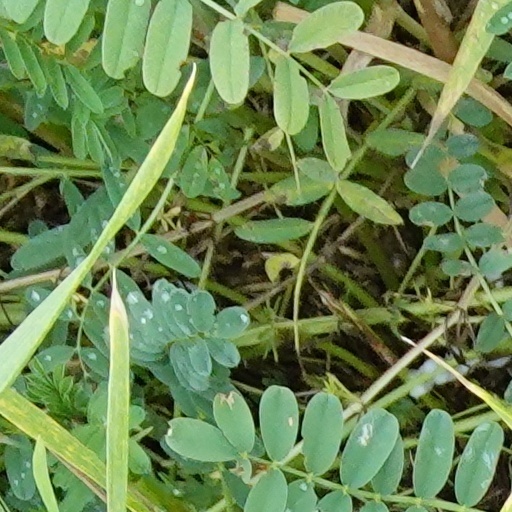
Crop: wheat